Nick Arcade

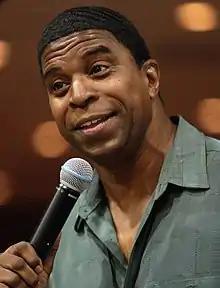
Phil Moore, host of "Nick Arcade"

Two teams of contestants played two initial rounds, with the winning team advancing to play against the "Video Game Wizard" of the day.